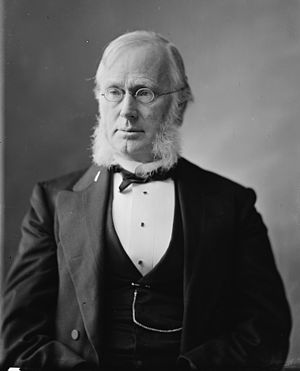
Senatorer fra Massachusetts / Klasse 2
Senatorer fra Massachusetts er de senatorer, som vælges til at repræsentere Massachusetts i USA's senat. De vælges ved almindelige valg for en periode på seks år, som begynder den 3. januar. Valget finder sted den første tirsdag efter 1. november. Før 1914 blev senatorerne valgt af Massachusetts' lovgivende forsamling, og indtil 1935 begyndte deres funktionsperiode den 4. marts. De nuværende senatorer er demokraterne Elizabeth Warren og Ed Markey.